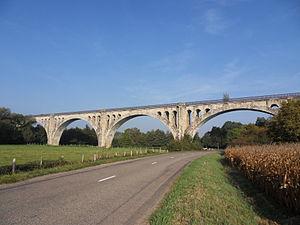
Oisilly, (Côte-d'Or) France. Le viaduc ferroviaire de la ligne désaffectée de Saint-Julien à Gray. longueur
Oisilly est une commune française située dans le département de la Côte-d'Or en région Bourgogne-Franche-Comté.
La ligne de Saint-Julien (Troyes) à Gray est une ligne ferroviaire française, partiellement déclassée, à écartement standard non électrifiée, qui reliait les gares de Troyes et de Gray, en passant par Châtillon-sur-Seine et Is-sur-Tille.